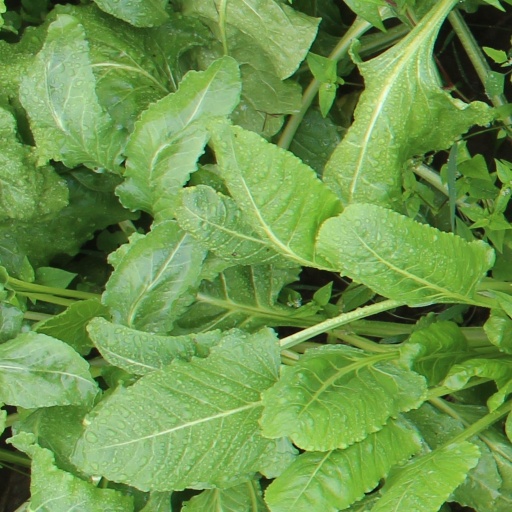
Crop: sugar beet